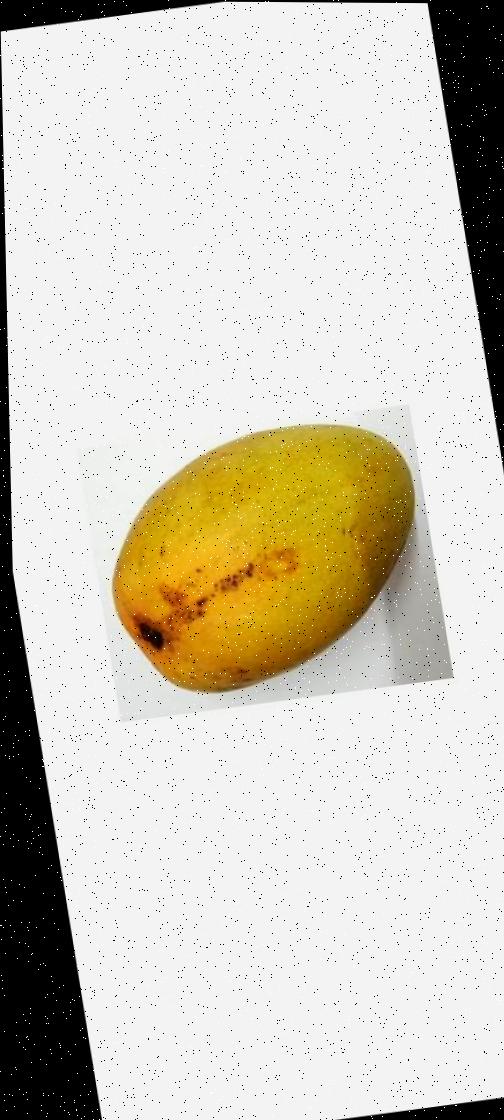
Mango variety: Bari-11